High House, Purfleet

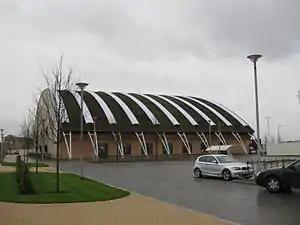
The Royal Opera House's Bob and Tamar Production Workshop at High House Production Park

The dovecote, a hexagonal building used to house doves, was a sign of wealth and prosperity. It would have been used to supplement the house kitchens with dove eggs and dove meat. In near-complete condition, this building still retains the internal wooden ladder used to reach all 517 nest boxes.